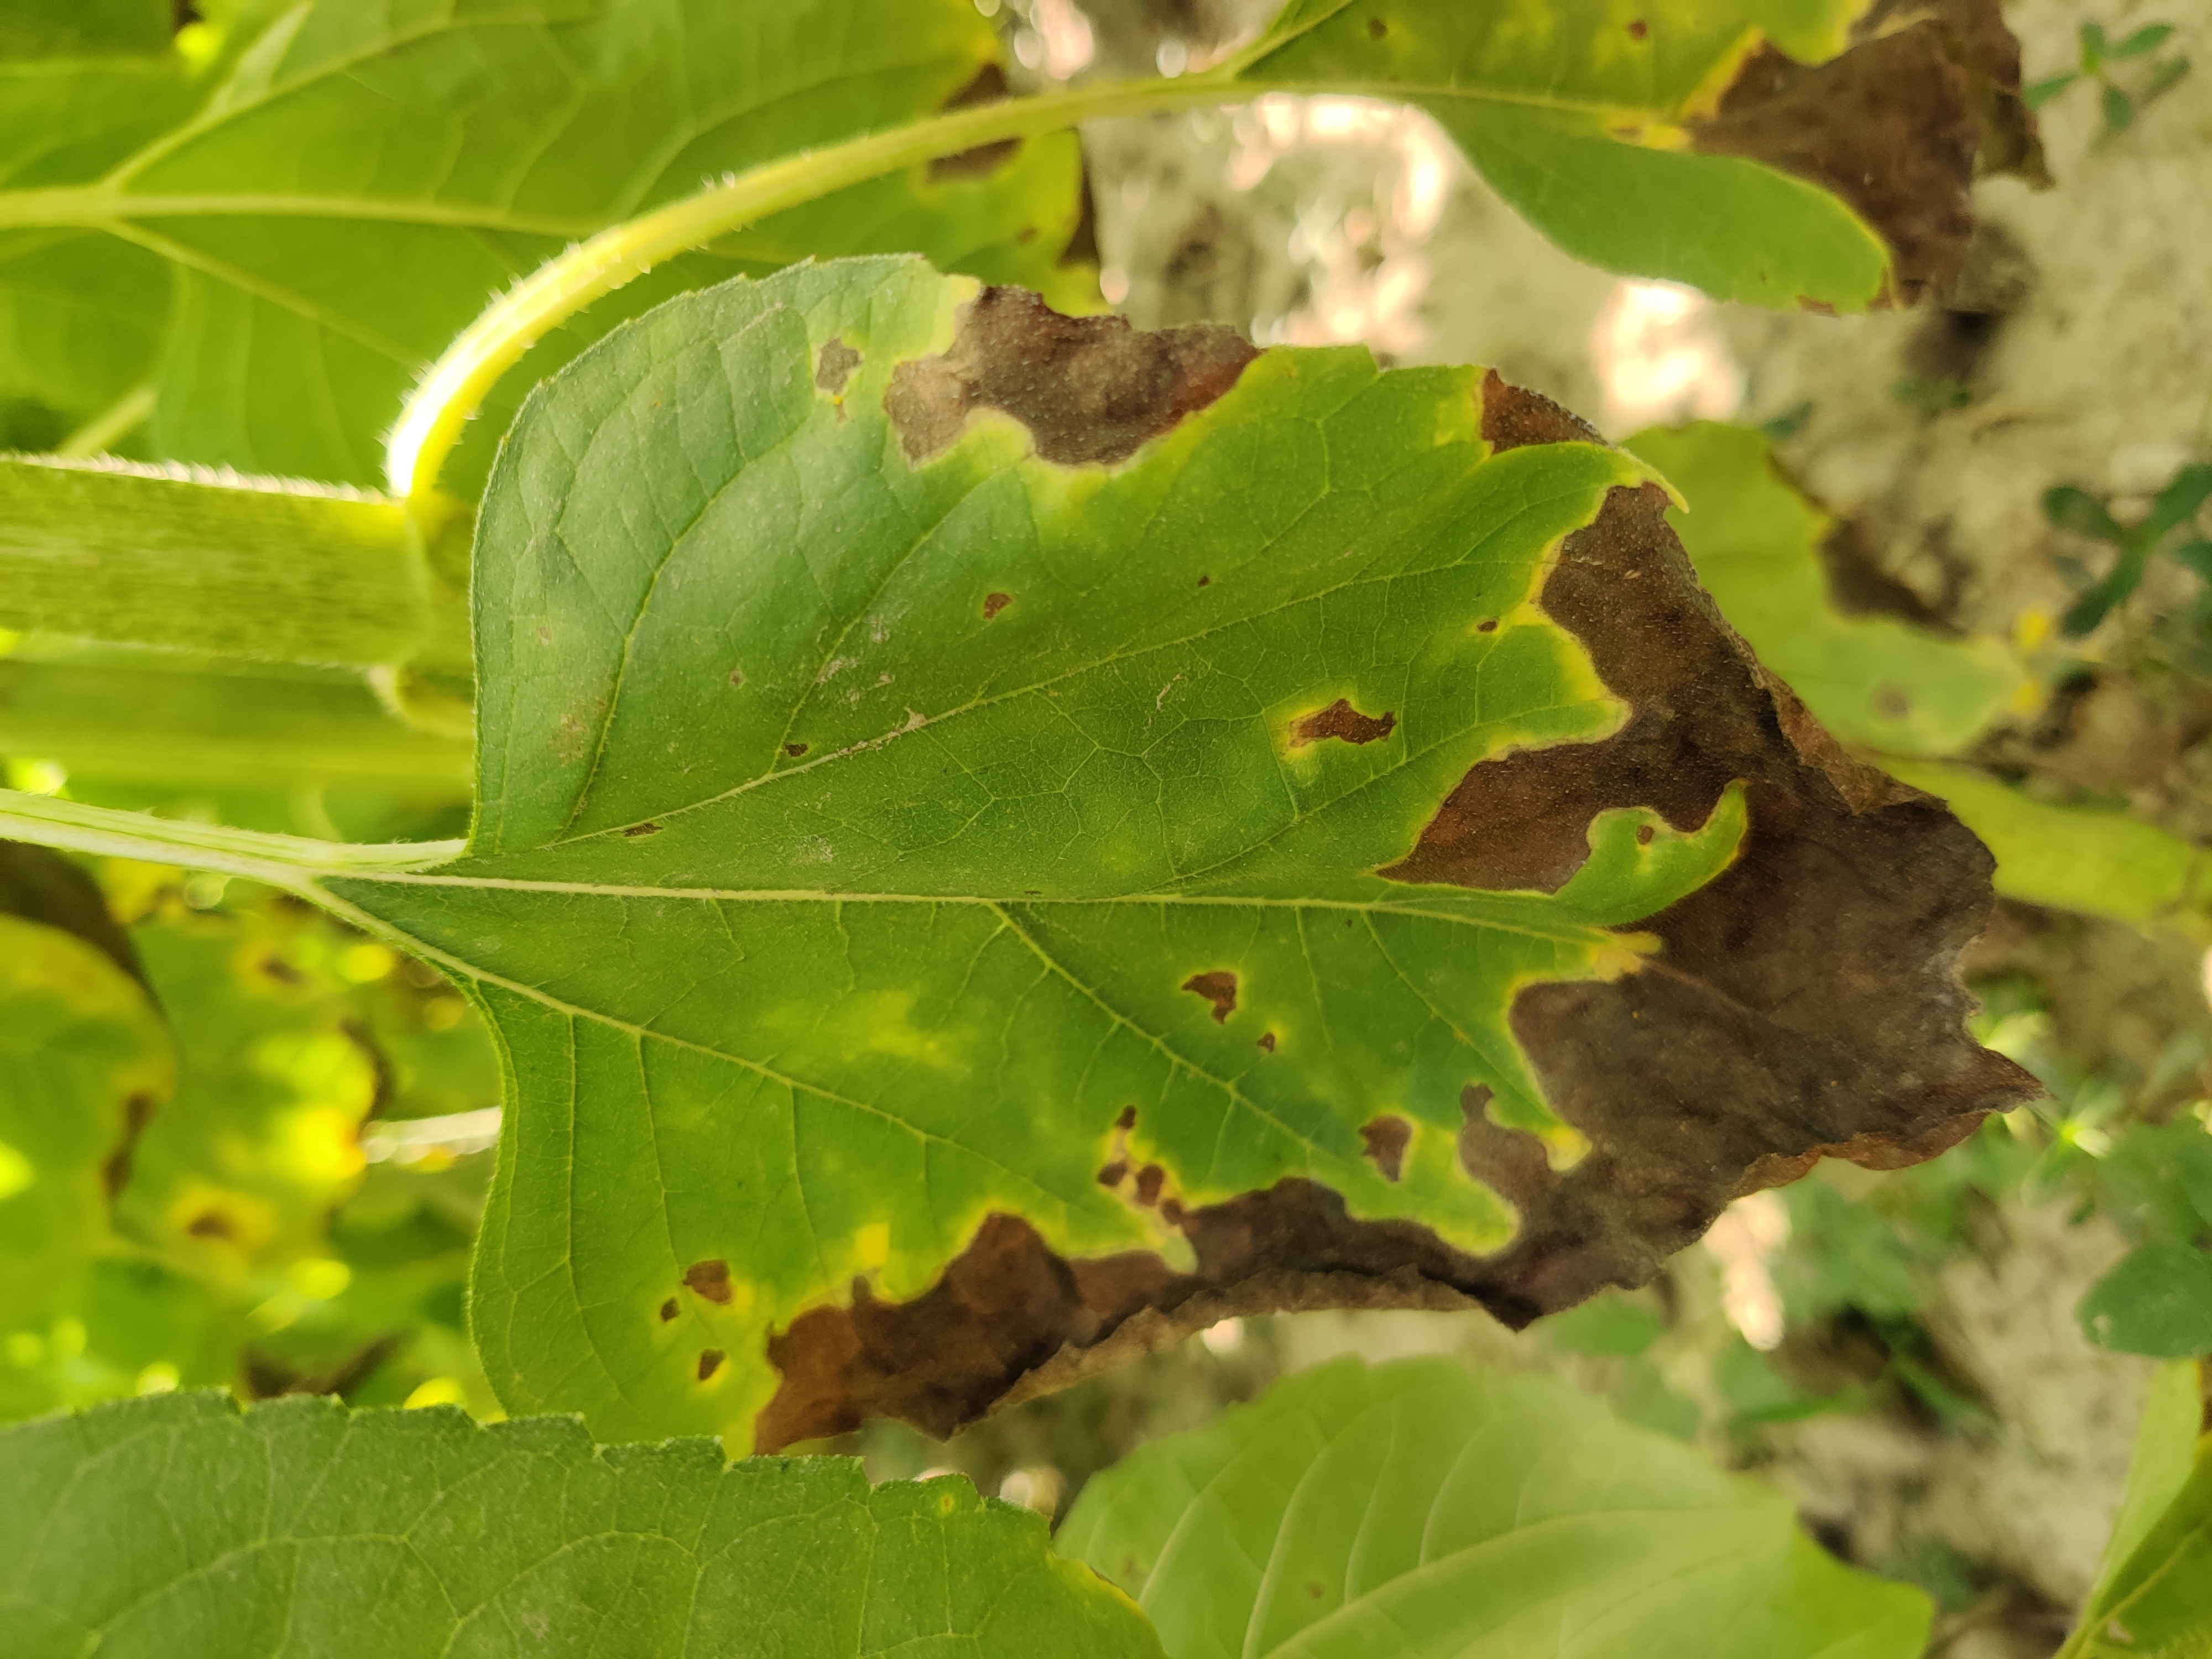
Label: Leaf_scars